Tony Zemaitis

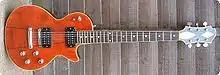
Example of a Zemaitis "Student model".

In 1970 Zemaitis began experimenting with placing a metal shield on the top of the guitar body to eliminate microphonic noise through the pickups. His first metal-top guitar prototype was purchased by Tony McPhee; the second was built for Ronnie Wood of the Rolling Stones (who was in The Faces at the time). Wood played the instrument on The Faces' "Top of the Pops" appearance in 1971, and the shiny appearance of the guitar raised much interest from other guitar players. Zemaitis asked gun engraver Danny O'Brien to create artistic images on the top and other metal parts of the guitar, and he started building custom-order guitars for rich and famous musicians. His most famous guitars were Ronnie Wood's 24-fret metal-top guitars. Zemaitis built four of these for Wood, which he used from 1971 until 1995. He also built Ronnie Wood's "Desert Island" (or "Slide on This") metal-disc top guitar, Keith Richards' 5-string "Skull & Bones" guitar, Eric Clapton's "Ivan the Terrible" 12-string acoustic guitar, various acoustic guitars and resonator guitars for George Harrison, and bass guitars and a resonator guitar for Ronnie Lane. In 1978, he made a unique acoustic bass for David Gilmour of Pink Floyd.